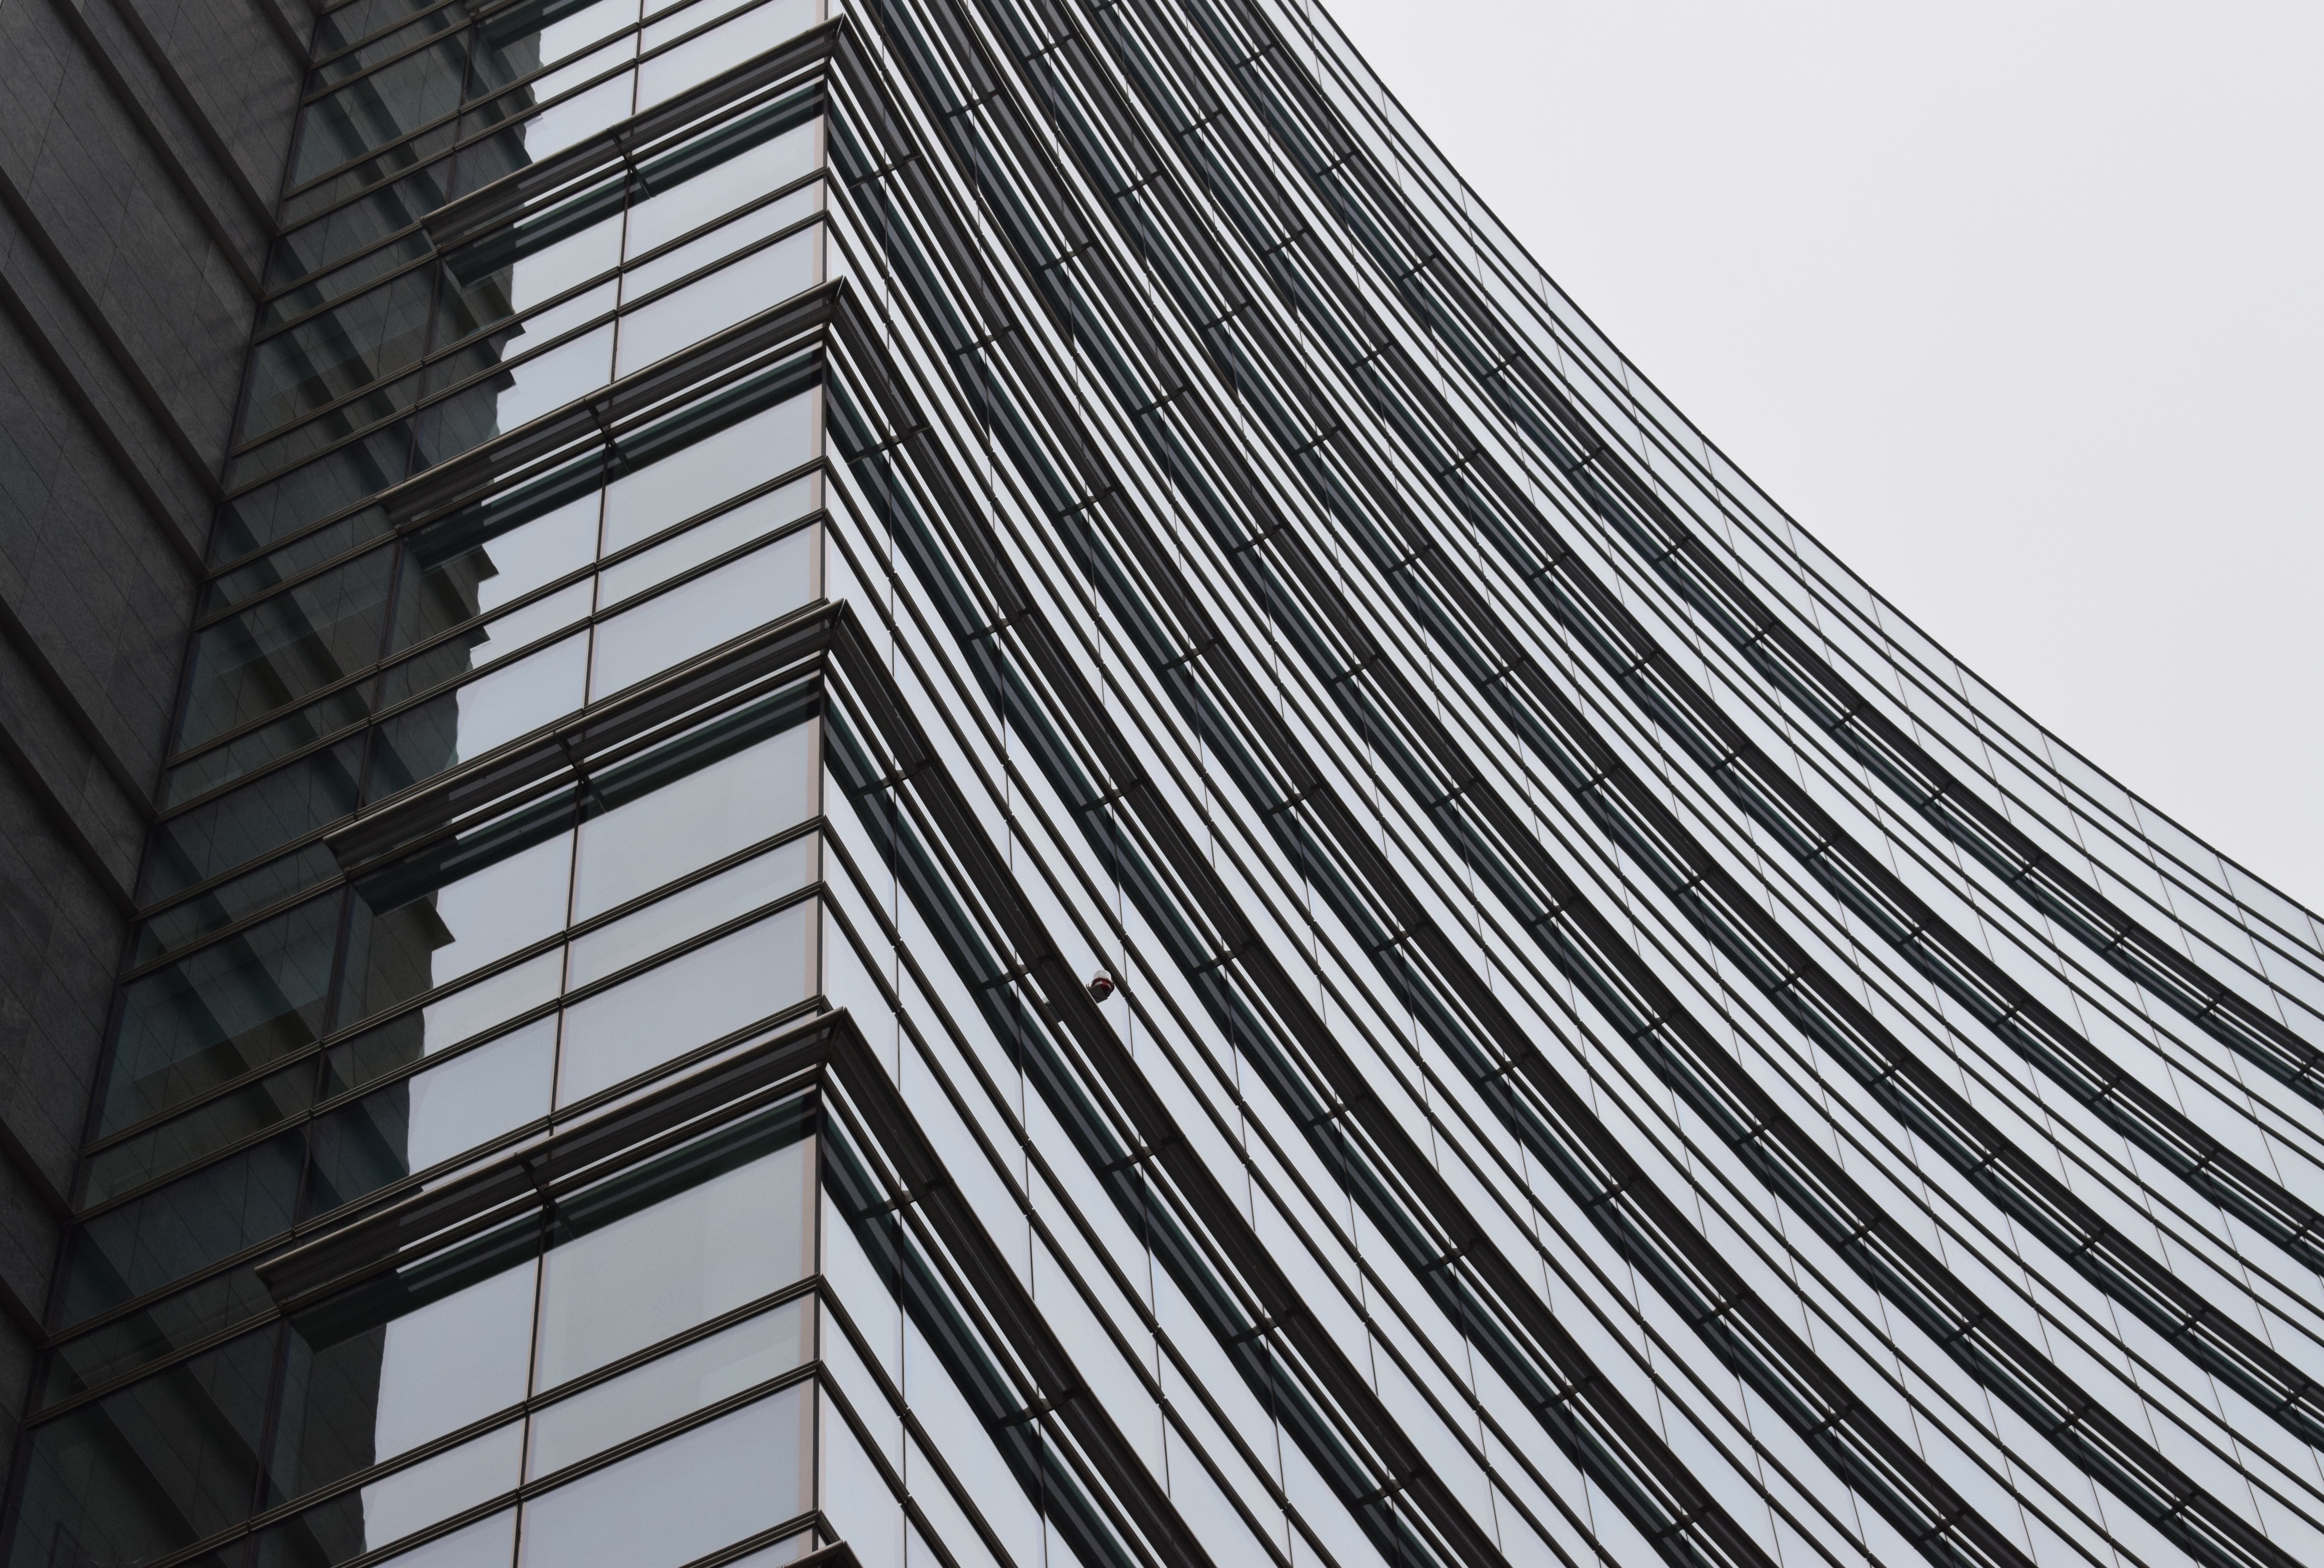
black and white, architecture, structure, skyscraper, line, tower, landmark, facade, monochrome, tower block, design, symmetry, shape, monochrome photography